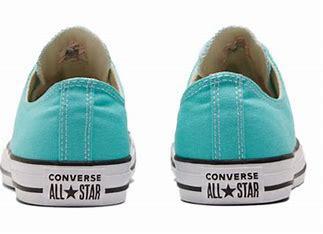
Brand: Converse
Model: Chuck Taylor All Star 1970S Canvas